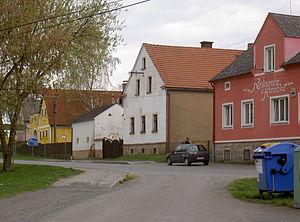
Třemešné est une commune du district de Tachov, dans la région de Plzeň, en Tchéquie. Sa population s'élevait à 380 habitants en 2018.